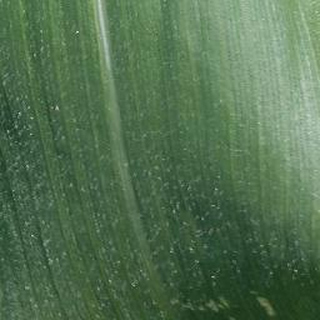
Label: healthy_corn